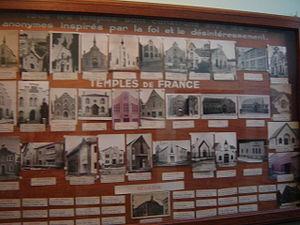
Le culte antoiniste, fréquemment appelé antoinisme, est un culte d'inspiration chrétienne fondé en 1910 par le Wallon Louis-Joseph Antoine à Jemeppe-sur-Meuse. Avec un total de 64 temples à son apogée, plus de quarante salles de lecture à travers le monde et des milliers de membres, il reste le seul mouvement religieux né en Belgique dont la renommée a dépassé les frontières du pays, parvenant à s'implanter hors de son pays d'origine. Principalement actif en France, le mouvement se caractérise par une structure décentralisée, des rites simples, une discrétion et une tolérance vis-à-vis des autres croyances, autant d'éléments qui ont amené le sociologue Régis Dericquebourg à estimer que, tant dans sa forme que dans son style, le culte antoiniste apparaît très original.